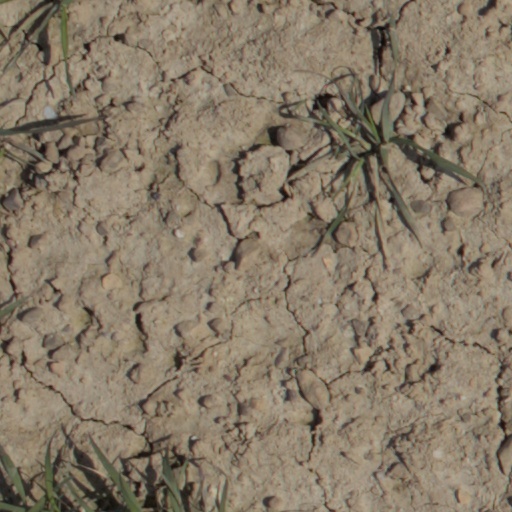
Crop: wheat